Menaion

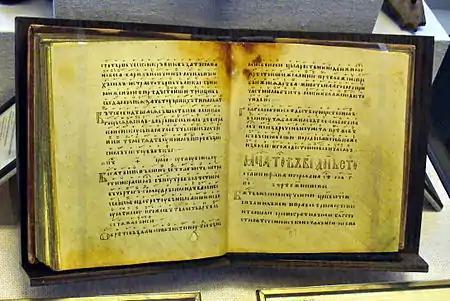
A Menaion in the Church Slavonic language, 12th century, Novgorod

The complete Menaion is published in twelve volumes, one for each month; the first volume is for September which commences the Byzantine liturgical year.